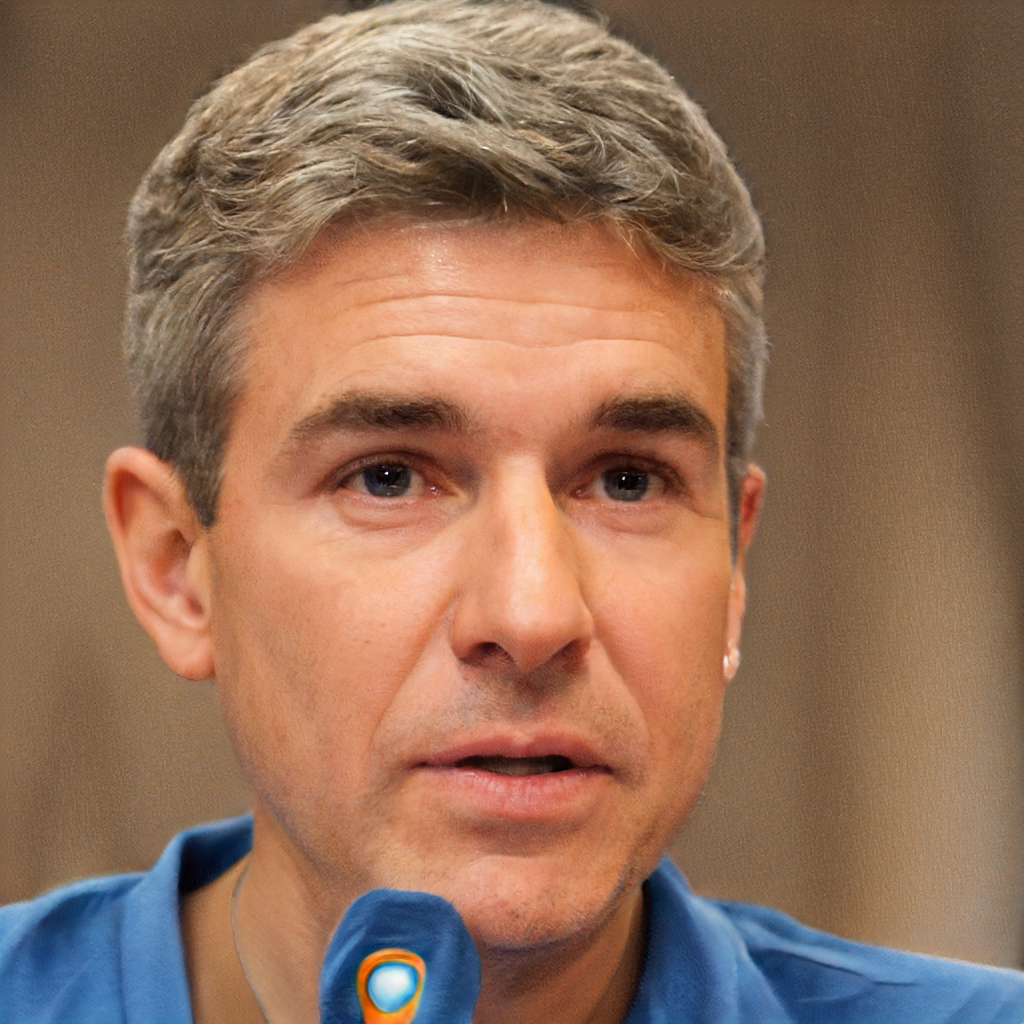
Label: Colored